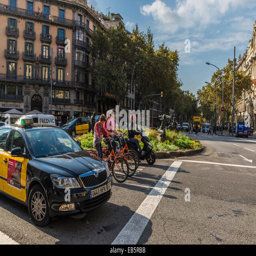
cyclists stopped at a traffic light with heavy traffic around the city center